Great Run

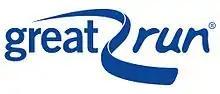
Great Run Logo

Great Run is a series of road running events around the United Kingdom, which includes the Great North Run. Great Run is a part of The Great Run Company, which was launched by retired athlete Brendan Foster. The group specialises in road running events, from a 5k up to a marathon.